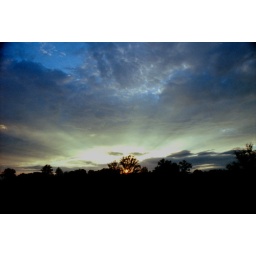
Taken on my 3rd floor balcony in Fairfax